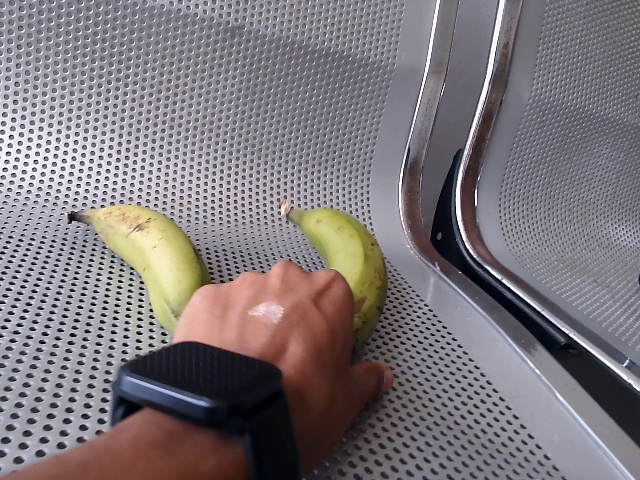
Label: Raw_Banana